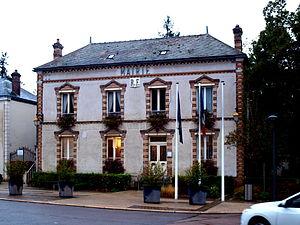
Saint-Valérien (Yonne
Saint-Valérien est une commune française située dans le département de l'Yonne dans le nord de la région Bourgogne-Franche-Comté.